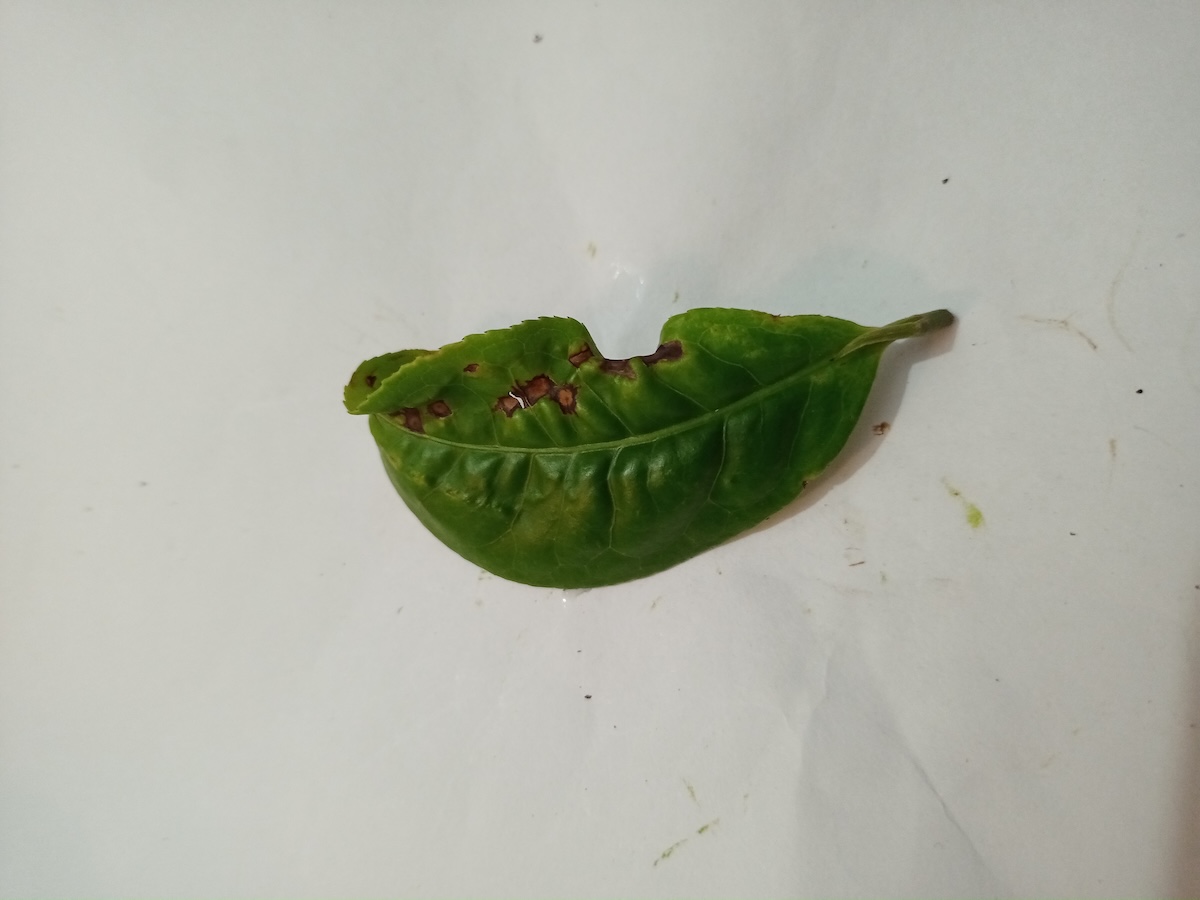
Label: Helopeltis